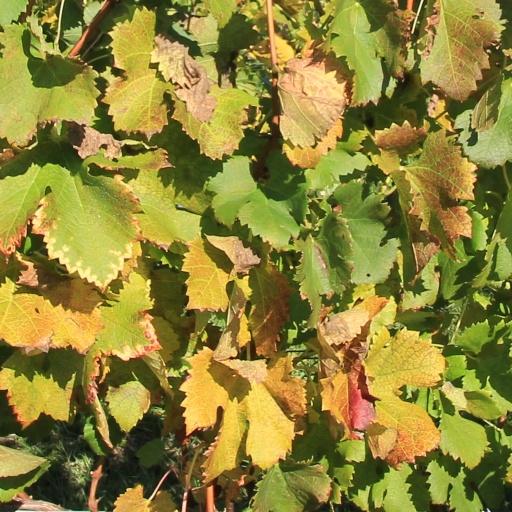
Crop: grape